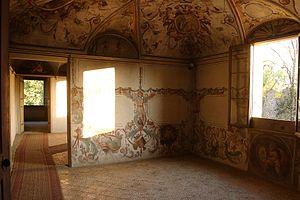
les Pièces à fresques grotesques
La villa Contarini d’Este, aussi connue sous le nom de Vigna Contarena, est une villa veneta située via Guido Negri à Este, dans la province de Padoue et la région Vénétie, en Italie. Le nom Vigna Contarena semble dériver des arbres fruitiers et des vignobles qui étaient cultivés autour de la villa. Située sur les premières pentes des monts Euganéens, cette villa représentait un lieu idéal pour ce genre de cultures.